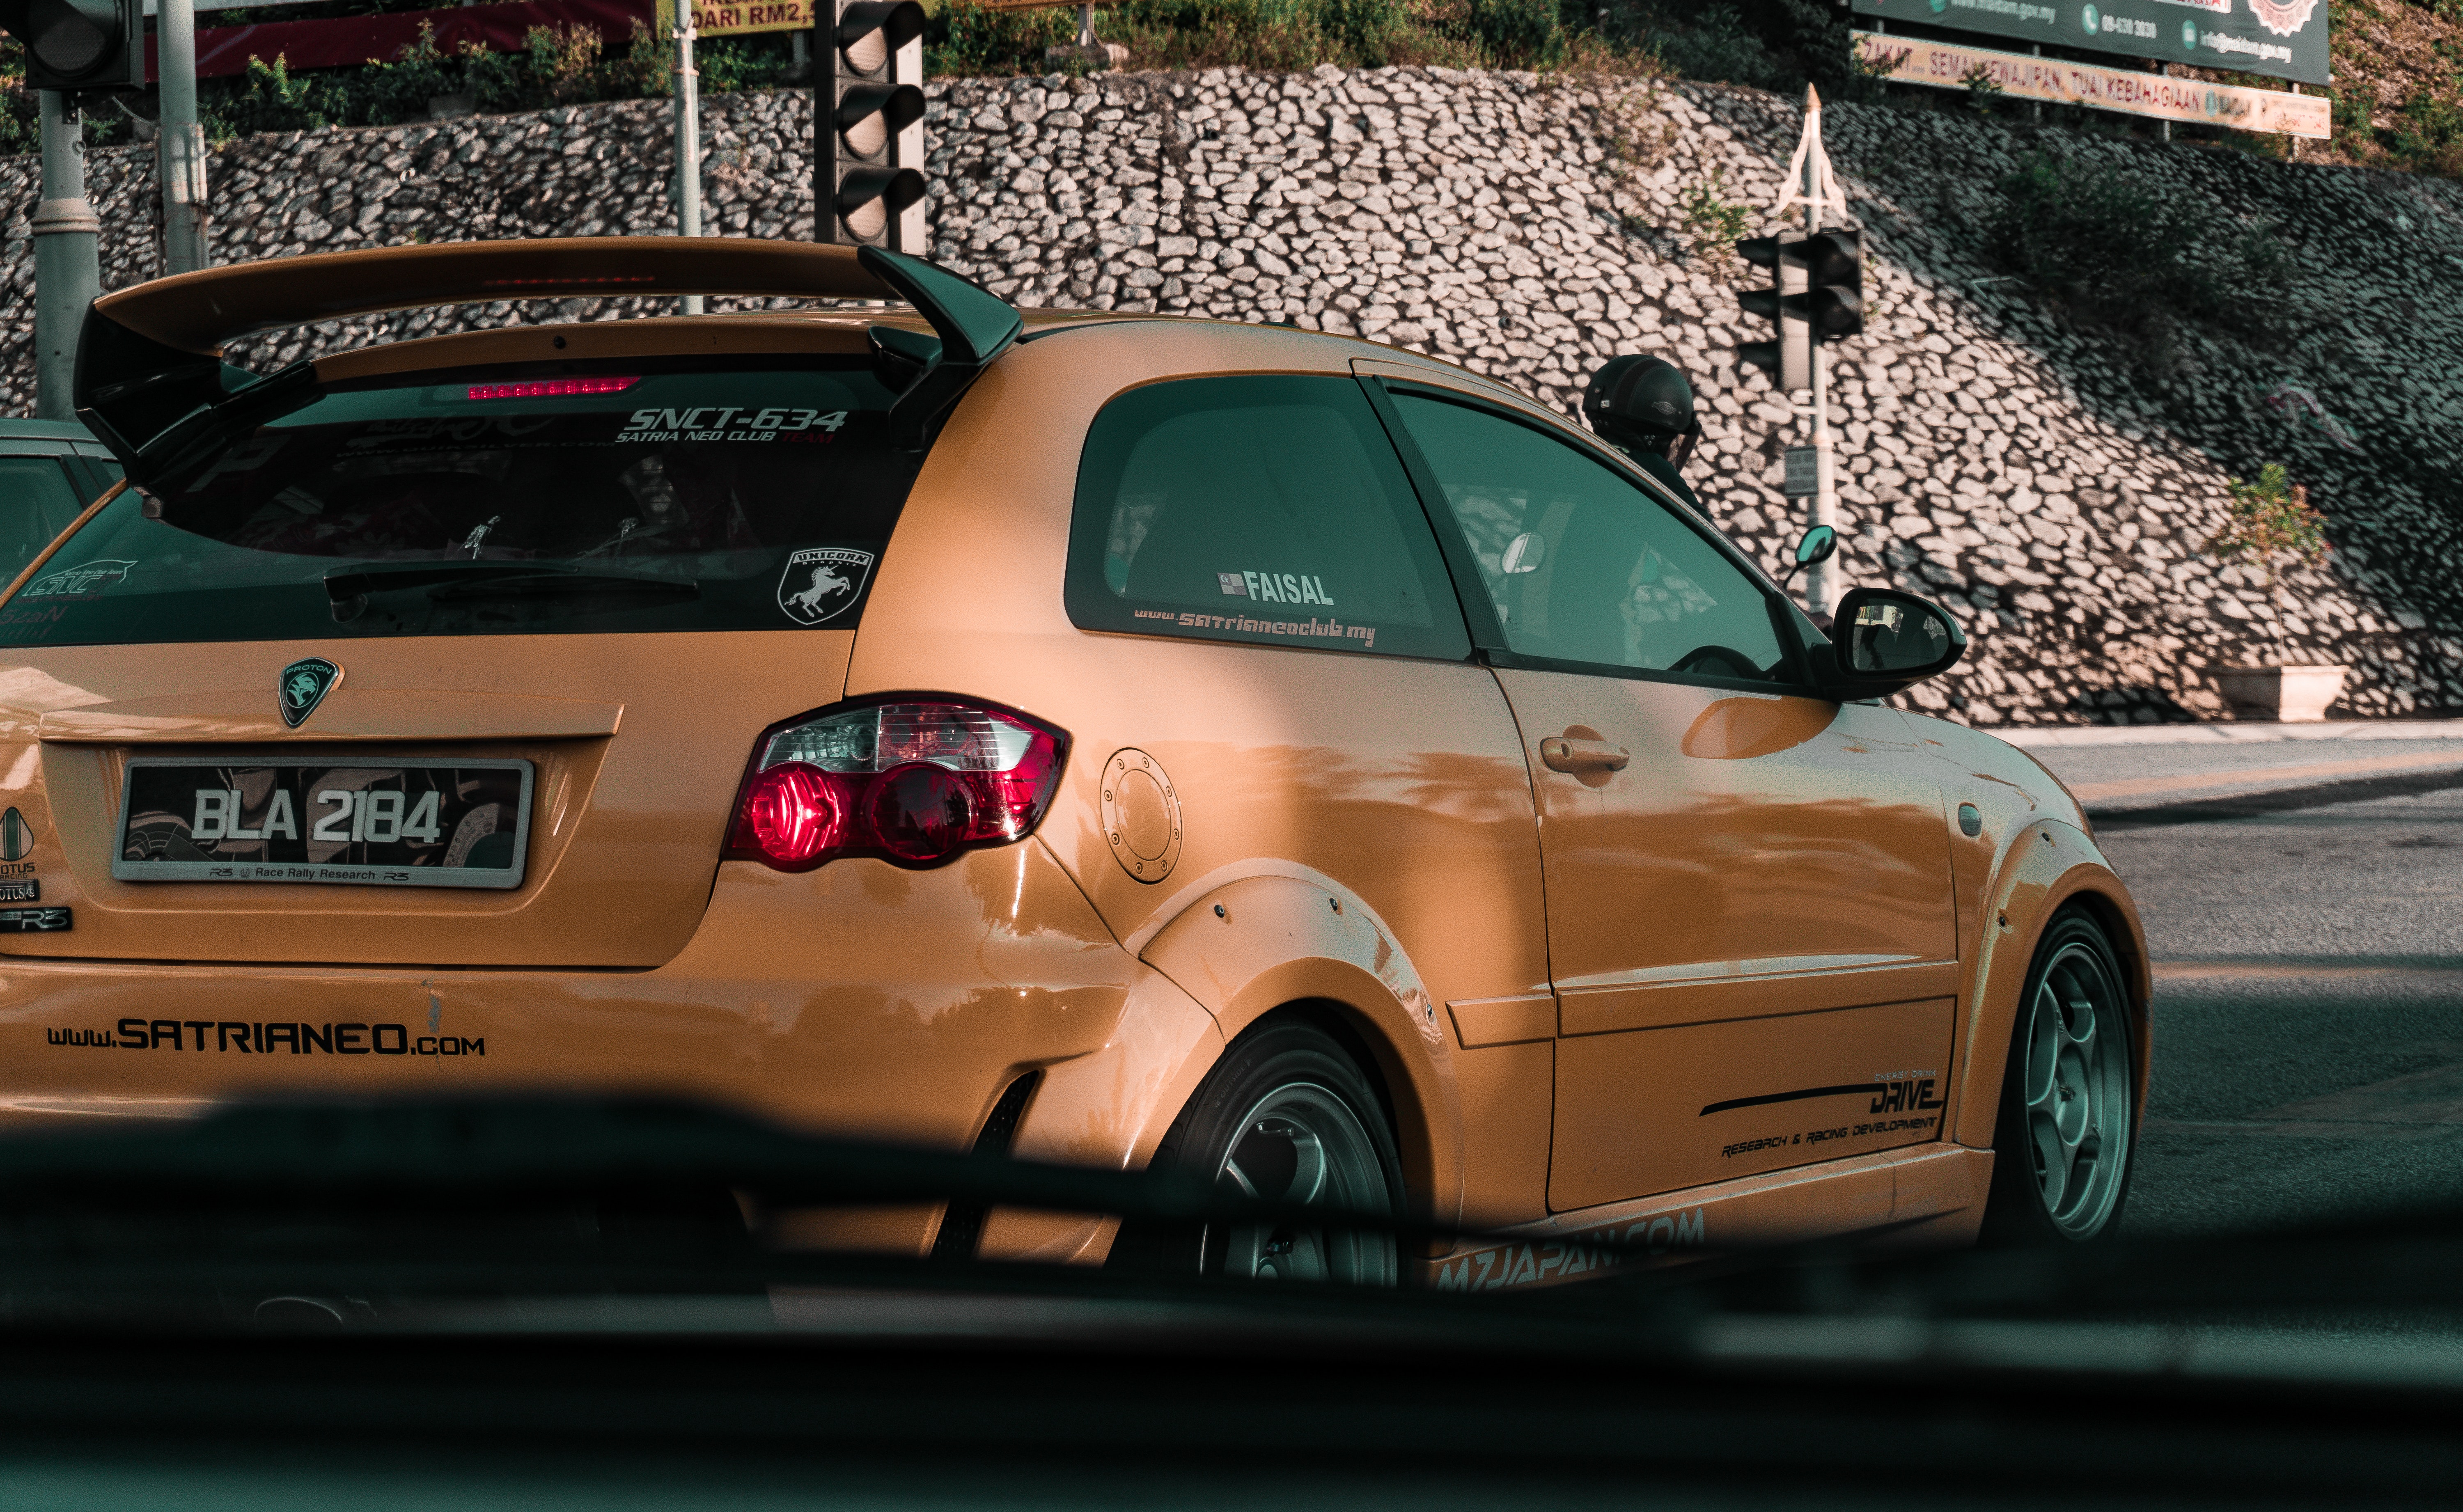
land vehicle, vehicle, car, motor vehicle, automotive design, hatchback, city car, subcompact car, compact car, Proton satria, hot hatch, Proton, luxury vehicle, mid size car, Proton satria r3, automotive wheel system, vehicle door, automotive exterior, family car, vehicle registration plate, rim, wheel